Orlen Arena

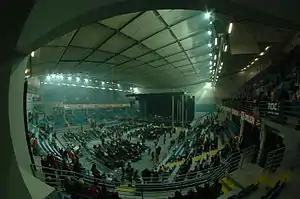
The official inauguration of the hall on 13 November 2010 with a concert by Jean-Michel Jarre.

Jean-Michel Jarre played at the inauguration of arena on 13 November 2010.